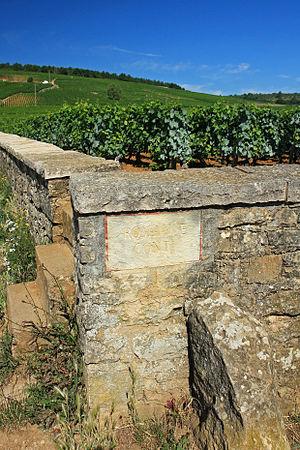
Un romanée-conti est un vin français d'appellation d'origine contrôlée produit sur le climat de la Romanée-Conti à Vosne-Romanée, en Côte-d'Or. Il est classé parmi les grands crus de la côte de Nuits. L’appellation, en situation de monopole, est exclusivement exploitée par le Domaine de la Romanée-Conti.